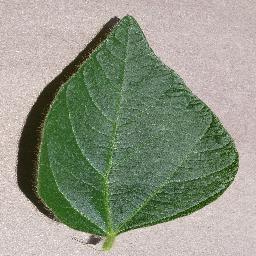
Label: Soybean___healthy